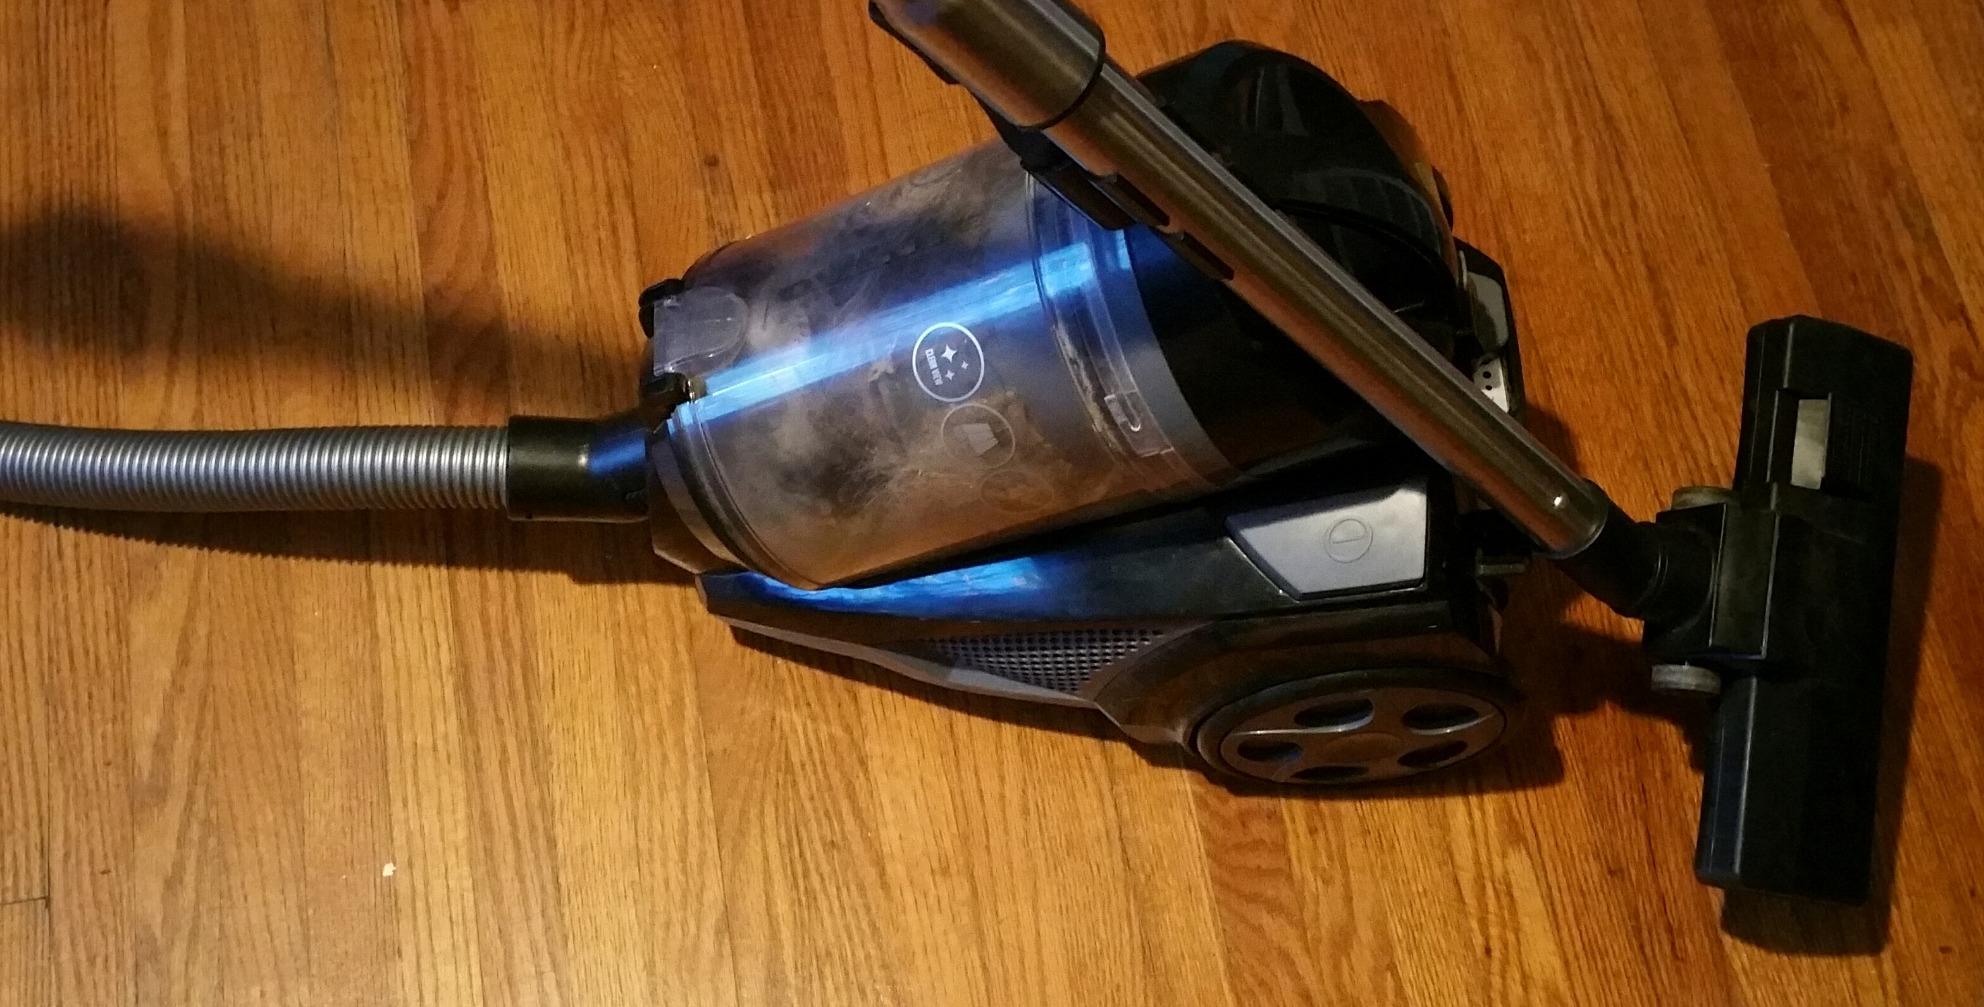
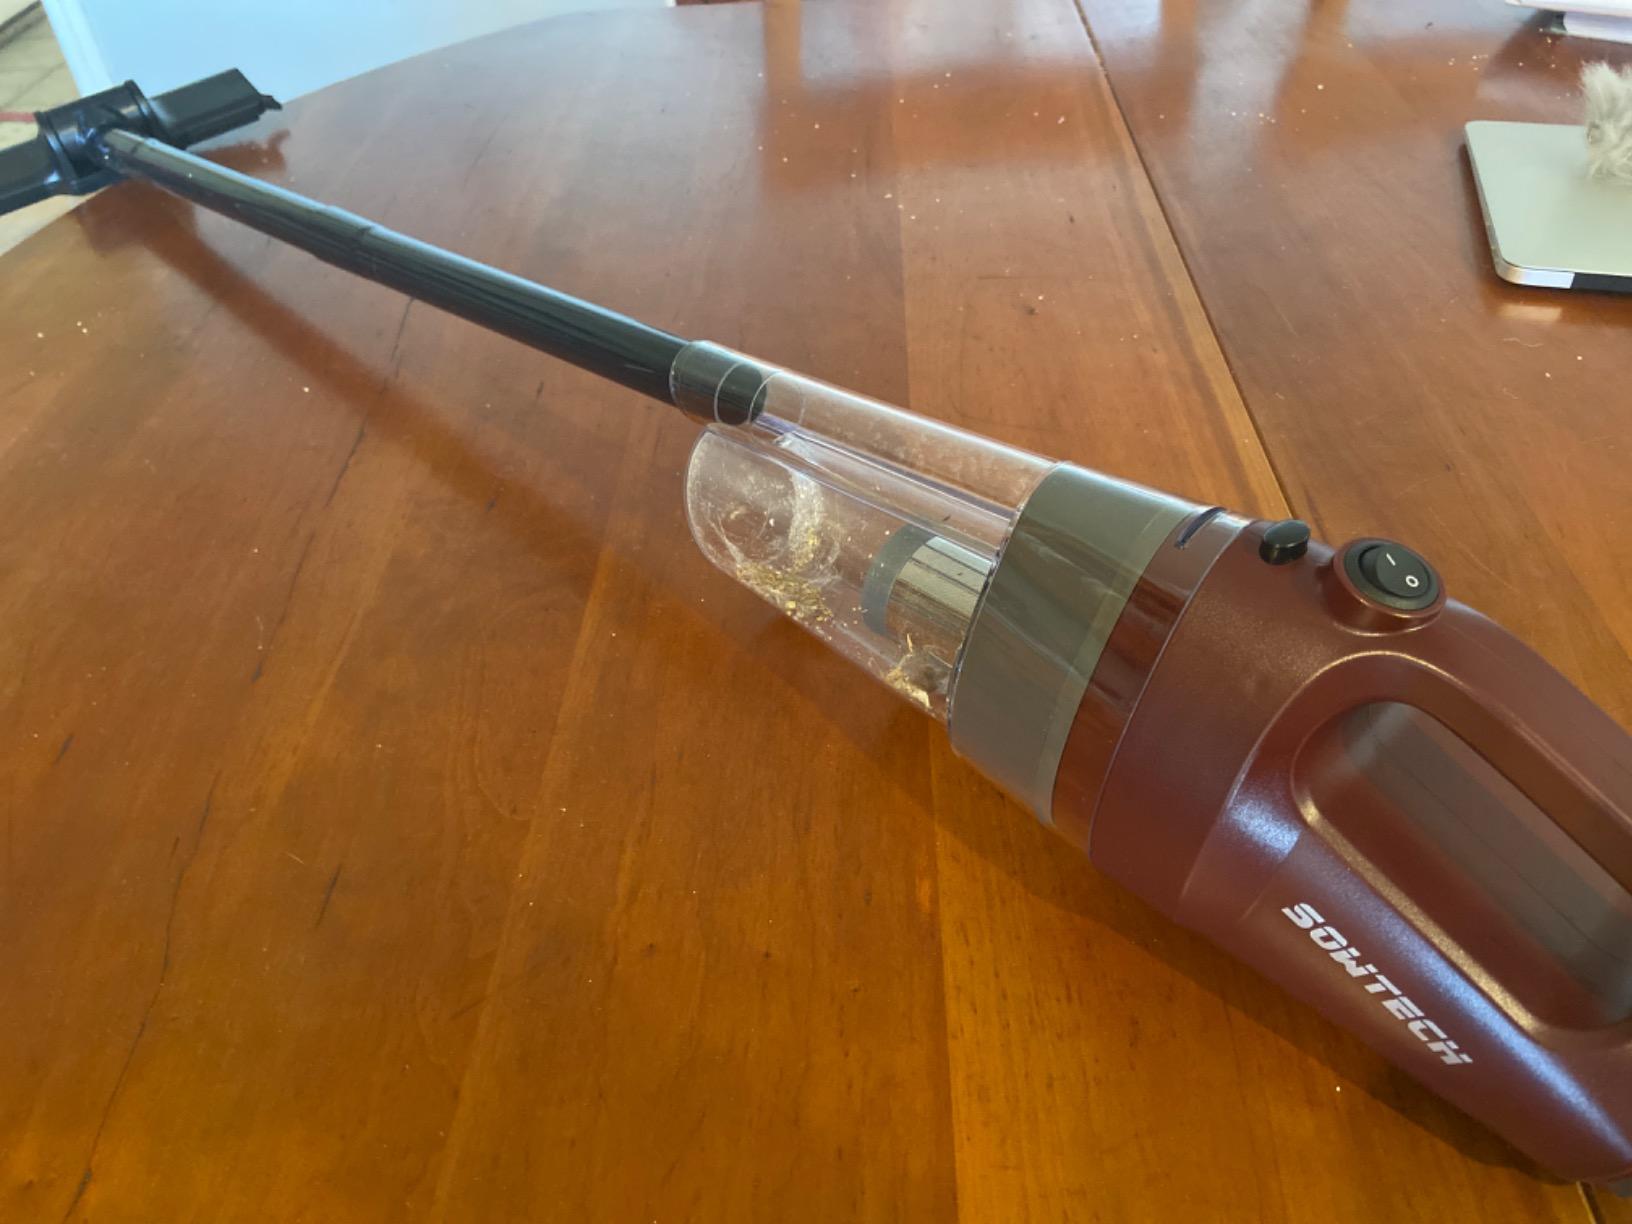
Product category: items_vacuum
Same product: no